Pazmany PL-1

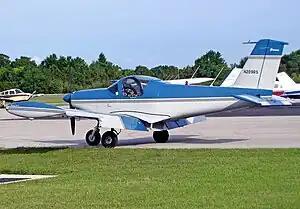
Pazmany PL-2 at Winter Haven Airport, Florida, in 2011

The Pazmany PL-1 Laminar and Pazmany PL-2 are American two-seat trainer and personal light aircraft designed by Ladislao Pazmany to be marketed as a homebuilt aircraft by his company Pazmany Aircraft Corporation. The aircraft was built under license in Taiwan (Republic of China) as the AIDC PL-1B Cheinshou. It was later followed by an improved version the PL-2. The SLAF Aircraft Engineering Wing developed a modified variant of the PL-2 in 1977, which was never used operationally.